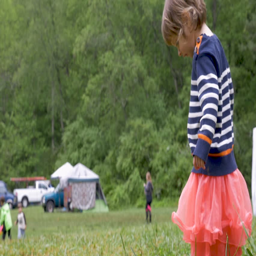
adorable young girl looking down at the grass playing outside in slow motion